Parasitic capacitance

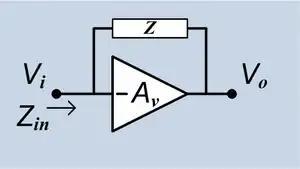
Figure 1: The Miller effect causes a feedback impedance formula_5 between the input and output of an amplifier to apparently be multiplied by a little more than the amplifier's gain formula_6 when viewed as an input impedance formula_7.

Parasitic capacitance in an inverting amplifier component like a transistor is especially problematic because it is multiplied by the gain of the amplifier due to the Miller effect. Assume the ideal inverting amplifier with gain of formula_8 in Figure 2 has a parasitic capacitance between the amplifier's input and output as the feedback impedance formula_9. If the amplifier itself has infinite input impedance, the current from the input terminal through formula_5 is: